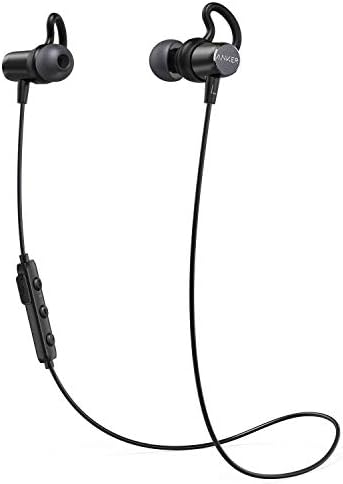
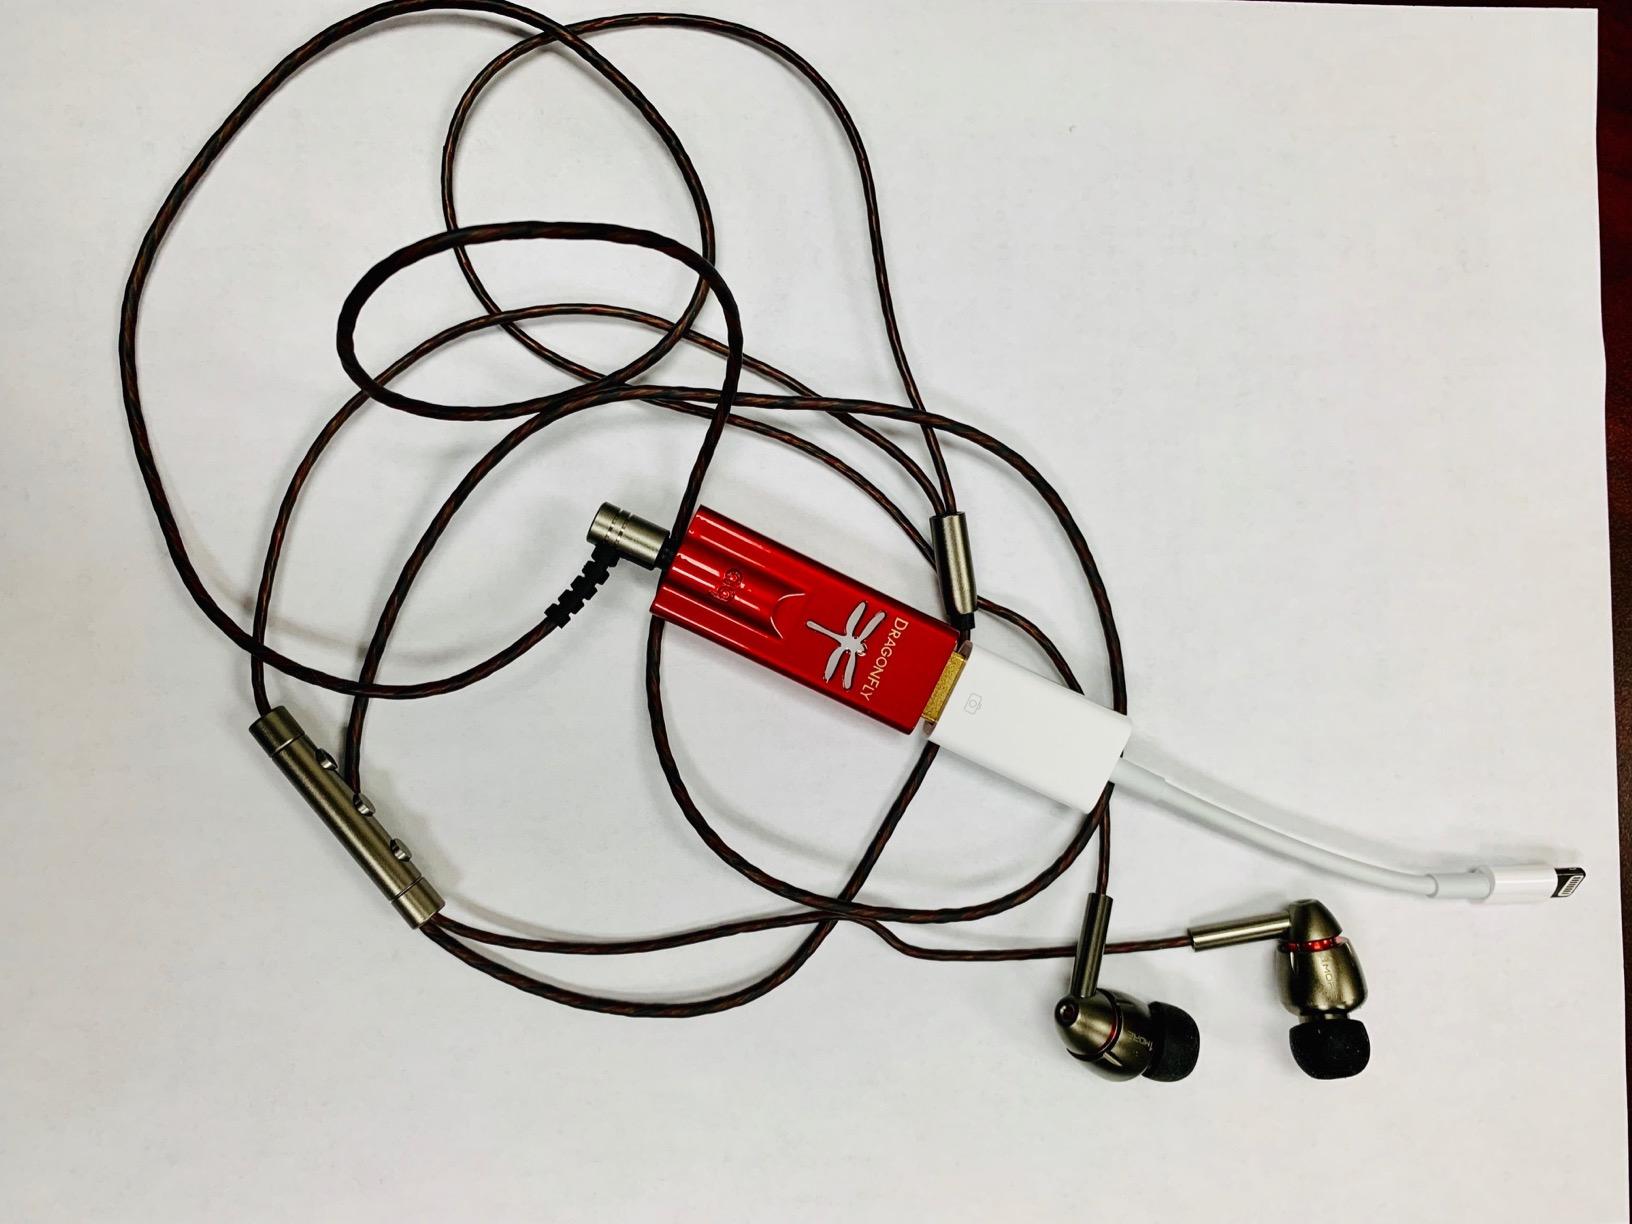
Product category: headphones
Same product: no